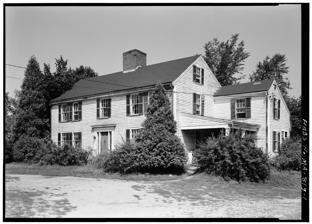
Building: Samuel Brooks House (Massachusetts)
Country: United States of America
Year built: 1692
Samuel Brooks House The house in the mid-20th century General information Architectural style Colonial , Georgian Location Concord, Massachusetts , U.S. Address 1175 Lexington Rd Coordinates 42°27′12″N 71°18′32″W / 42.45339°N 71.30886°W / 42.45339; -71.30886 Completed 1692 (NPS) 1733 (MACRIS) Technical details Floor count 4 (including the cellar ) The Samuel Brooks House is a historic American Revolutionary War site in Concord, Massachusetts , United States. It is part of today's Minute Man National Historic Park . It is located on North Great Road , just off Battle Road (formerly the Bay Road). The house is situated near the border of the town of Lincoln , in an area that had been owned by members of his family since the mid-17th century. By the time of the Revolution, this area was known as Brooks Hill , and the cluster of houses on it Brooks Village. There are three other Brooks-family houses within a quarter mile — the Job Brooks House , the Noah Brooks Tavern and the Joshua Brooks House . Samuel Brooks inherited the house from his father, also Samuel. When he married Mary Bateman Flint, in 1781, he inherited seven stepchildren. Brooks died in 1811. The property was purchased by the National Park Service in 1963. Battles of Lexington and Concord The battles of Lexington and Concord took form before dawn on April 19, 1775. Soldiers passed by the house on their way to Concord , and again on their way back to Boston . Paul Revere and William Dawes were detained by a British Army patrol nearby during the " Midnight Ride " to Concord of April 18. Samuel Prescott , who was also riding with them, escaped by jumping his horse over a wall and into the woods. Prescott emerged at the Hartwell Tavern, awakened Ephraim and informed him of the pending arrival of the British soldiers. Ephraim sent his black slave, Violet, down the road to alert his son and his family. Mary then relayed the message to Captain William Smith, commanding officer of the Lincoln minutemen, who lived a little to the west and whose home still stands along Battle Road. The minutemen received the notice in time, and arrived at Old North Bridge before their enemy. Prescott made it to Concord. References